The Assassin (2015 film)

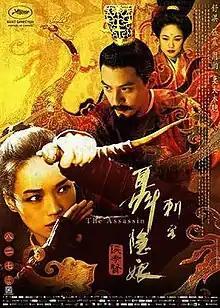
Theatrical release poster

The Assassin is a 2015 wuxia film co-written and directed by Hou Hsiao-hsien. A Taiwan/China/Hong Kong co-production, the film is loosely based on the late eighth-century martial arts story "Nie Yinniang" by Pei Xing. It stars Shu Qi and Chang Chen.